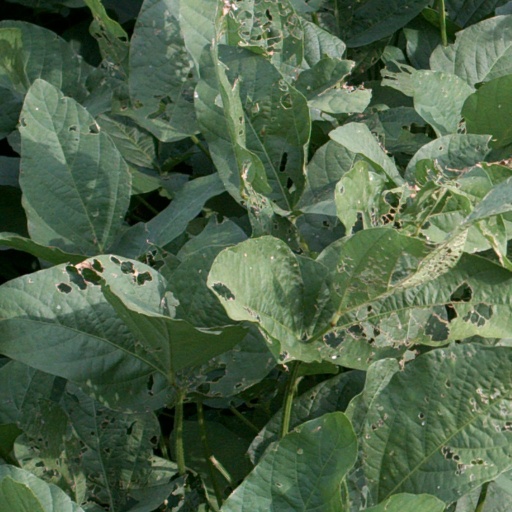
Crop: soybean